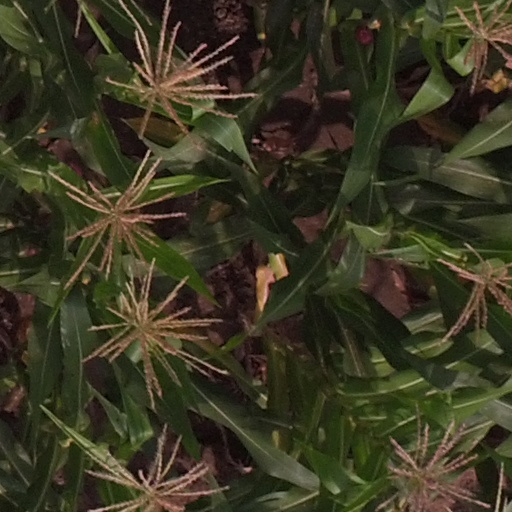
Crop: maize; corn